Wigstock: The Movie

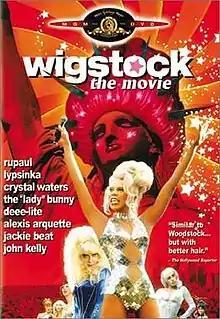
Theatrical release poster

Wigstock: The Movie is a 1995 documentary film focusing on Wigstock, the annual drag music festival that had been held New York City's East Village through the 1980s and 1990s. The film presents a number of performances from the 1994 festival, including Crystal Waters, Deee-Lite, Jackie Beat, Debbie Harry, Leigh Bowery, Joey Arias, Freddie Pendavis, and the Dueling Bankheads. The film also captures a performance by RuPaul at the height of his mainstream fame during the 1990s.